Navy Pier

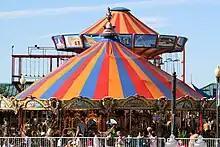
Musical carousel

In March 2012, a competition led to selection of a design concept presented by a team led by James Corner of James Corner Field Operations that focuses on the pier's role as a waterfront promenade. In 2013, the Authority announced plans to carry out the first elements of a streamlined version of that concept, with reworked streetscape and a wider pedestrian space, moving tour-boat moorings to improve the view from a new central stairway centered on the Ferris wheel. Work began on the redevelopment plan, called "The Centennial Vision," during the winter of 2013–2014. The purpose of the plan is to fulfill the mission to keep Navy Pier as a world-class public space and to renovate the pier so it will have more evening and year-round entertainment and more compelling landscape and design features. The Polk Family Foundation (founded by Sol Polk) donated $20 million to the redevelopment effort; the park and fountain at the entrance to the pier was named the Polk Bros Park and Fountain. The park hosts concerts and screens films.